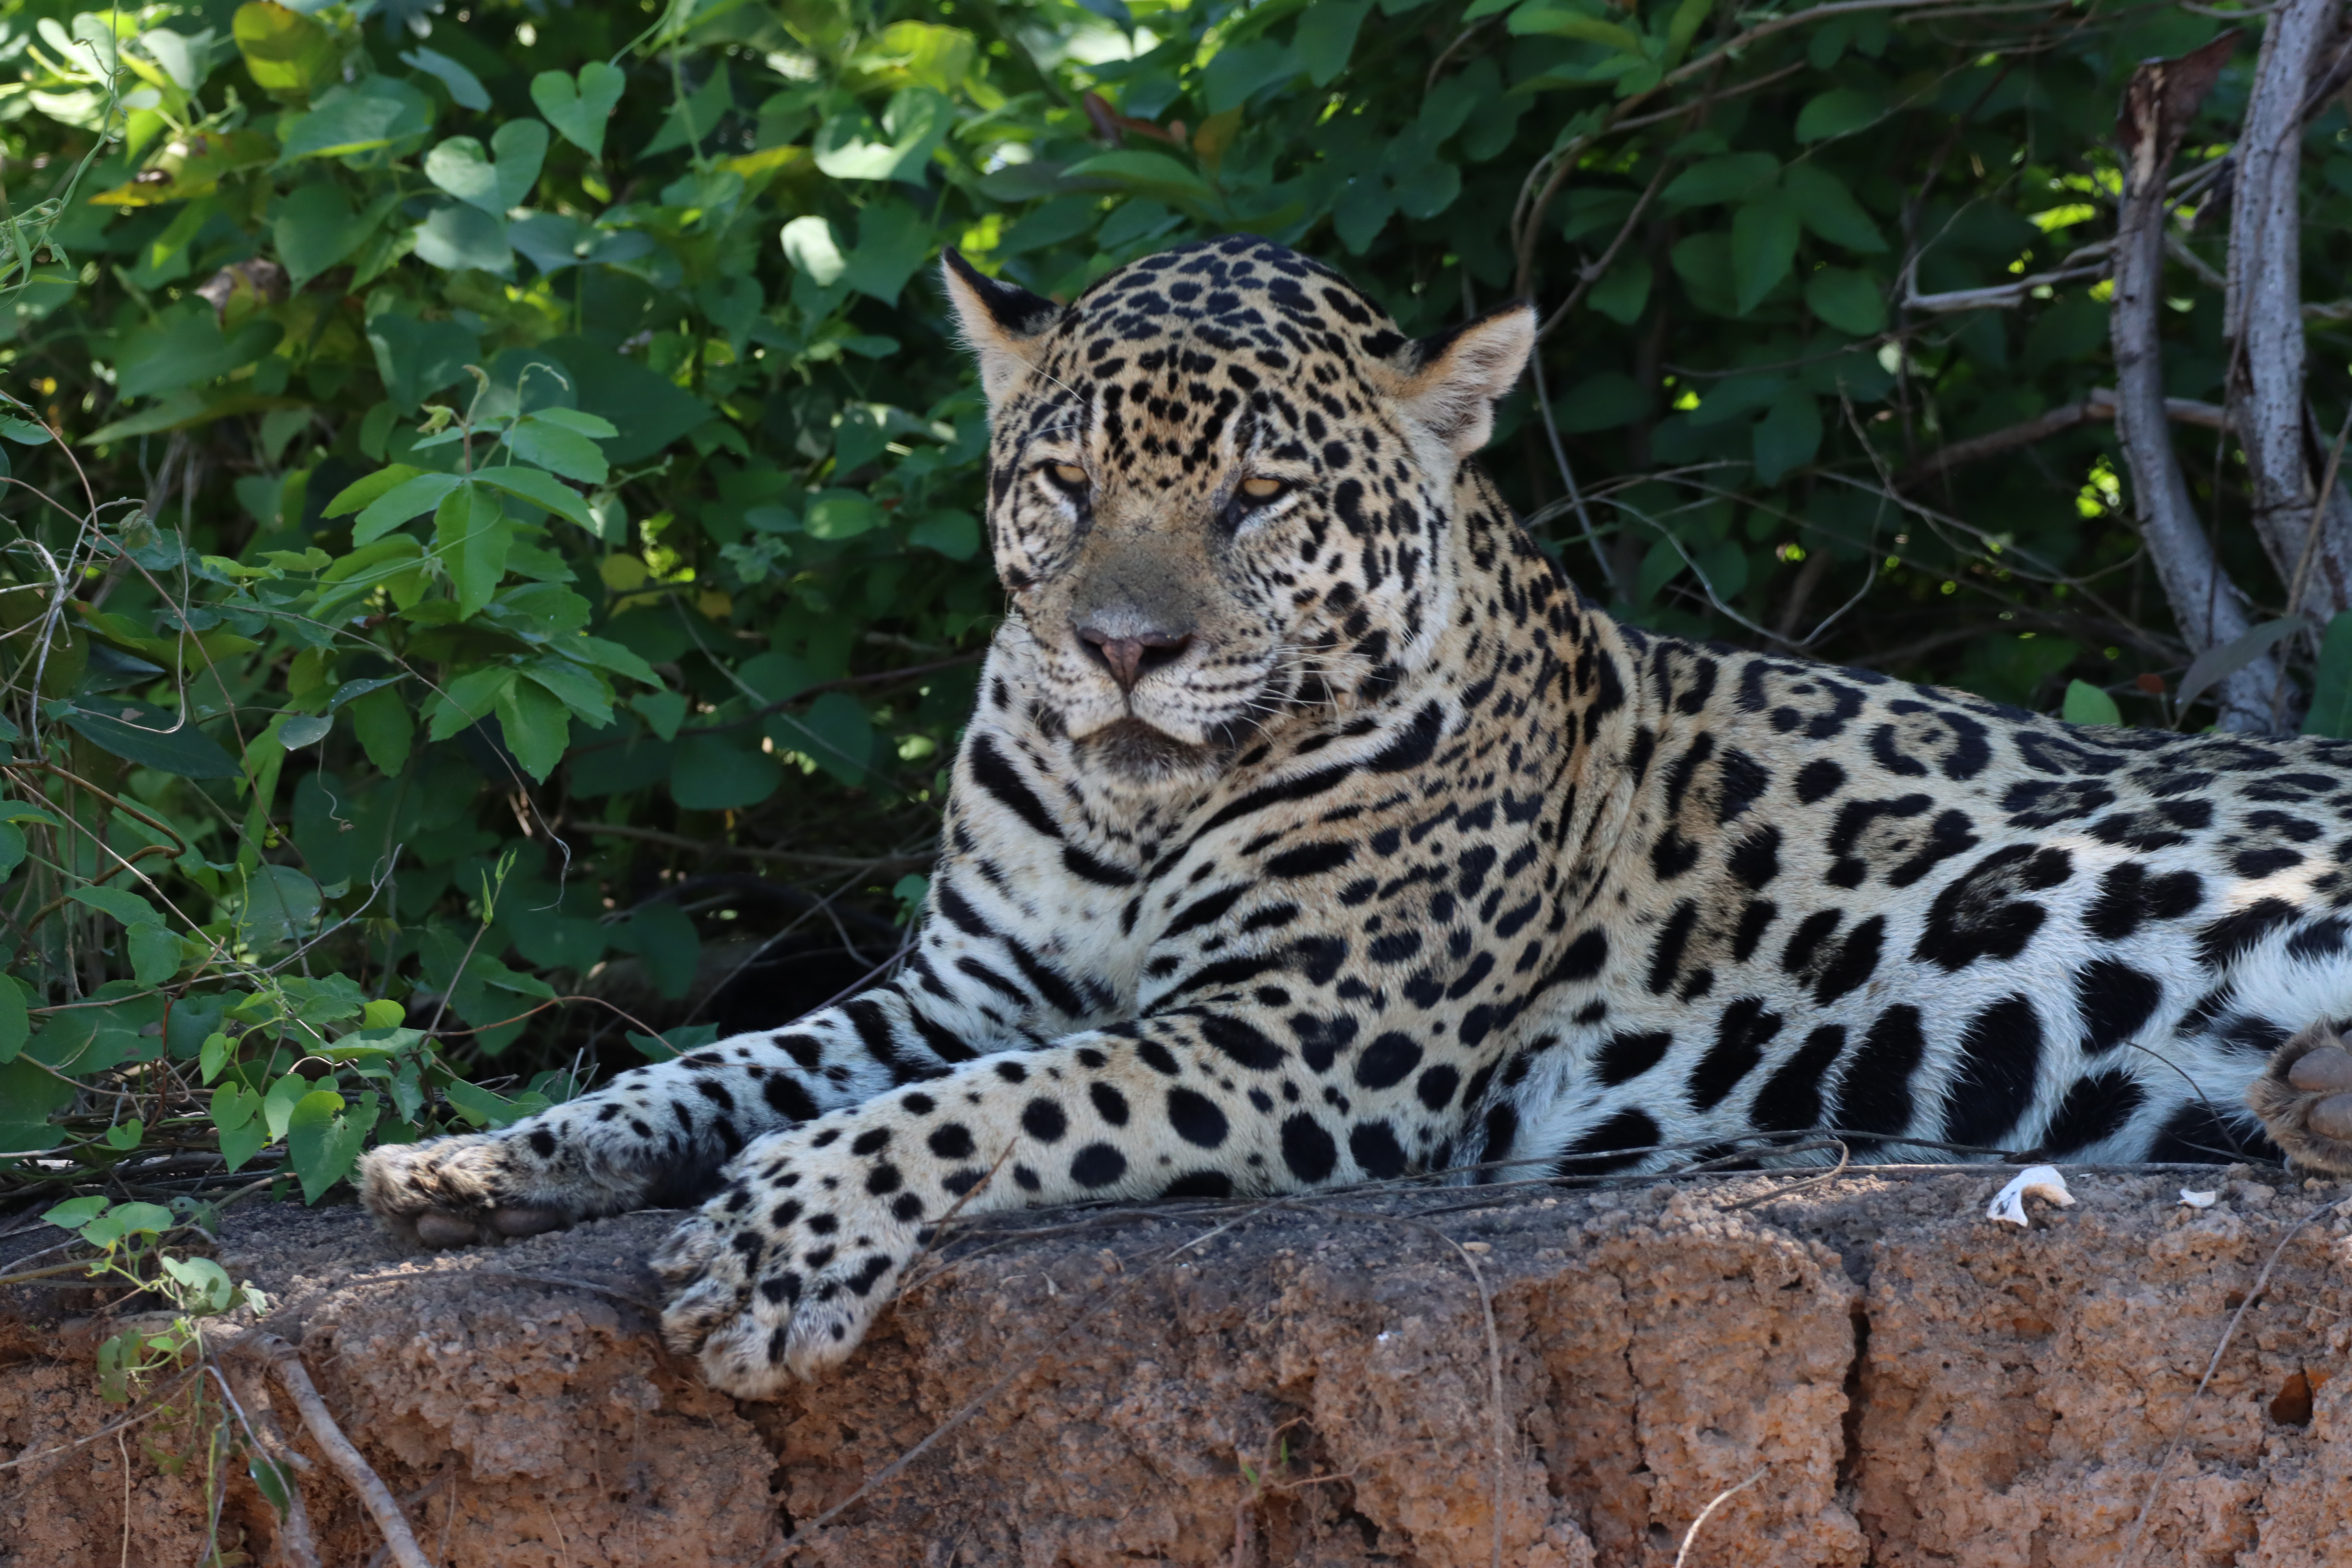
Jaguar: Ti